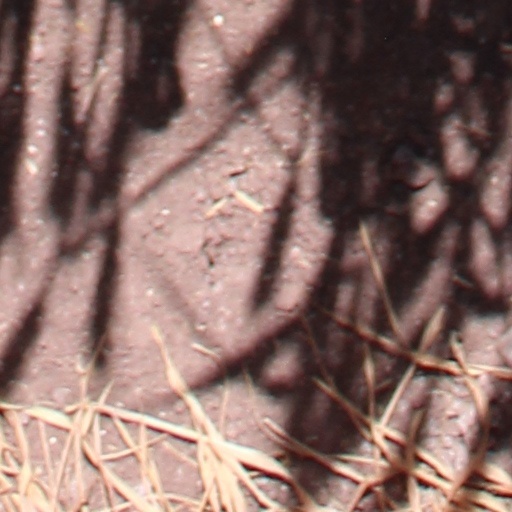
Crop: wheat